Albert Einstein

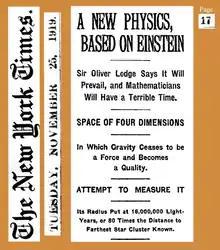
"The New York Times" reported confirmation of the bending of light by gravitation after observations (made in Príncipe and Sobral) of the 29 May 1919 eclipse were presented to a joint meeting in London of the Royal Society and the Royal Astronomical Society on 6 November 1919.

Einstein's first paper, "Folgerungen aus den Capillaritätserscheinungen" ("Conclusions drawn from the phenomena of capillarity"), in which he proposed a model of intermolecular attraction that he afterwards disavowed as worthless, was published in the journal "Annalen der Physik" in 1901. His 24-page doctoral dissertation also addressed a topic in molecular physics. Titled "Eine neue Bestimmung der Moleküldimensionen" ("A New Determination of Molecular Dimensions") and dedicated "Meinem Freunde Herr Dr. Marcel Grossmann gewidmet" (to his friend Marcel Grossman), it was completed on 30 April 1905 and approved by Professor Alfred Kleiner of the University of Zurich three months later. (Einstein was formally awarded his PhD on 15 January 1906.) Four other pieces of work that Einstein completed in 1905—his famous papers on the photoelectric effect, Brownian motion, his special theory of relativity and the equivalence of mass and energy—have led to the year being celebrated as an "annus mirabilis" for physics akin to the miracle year of 1666 when Isaac Newton experienced his greatest epiphanies. The publications deeply impressed Einstein's contemporaries.